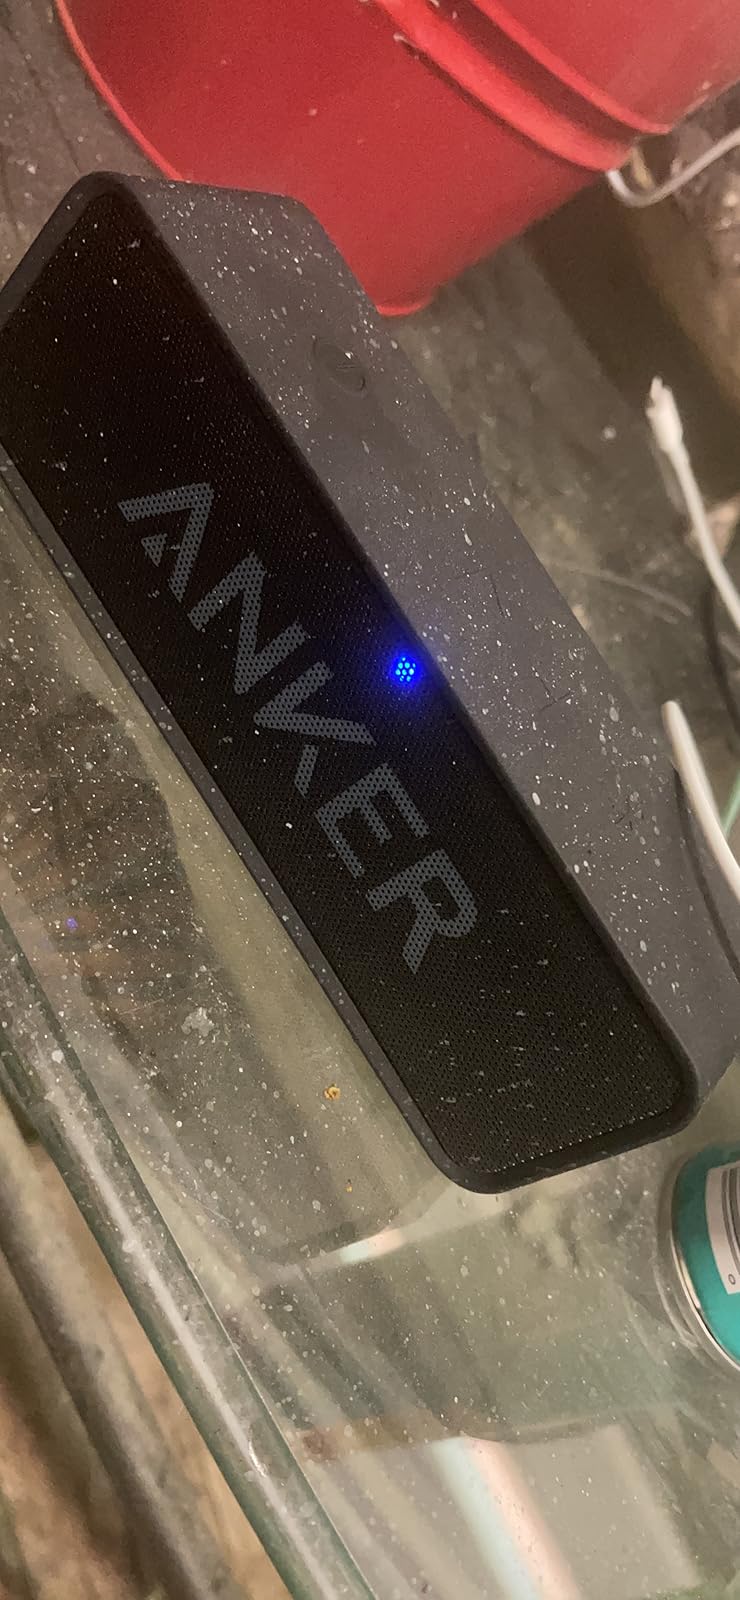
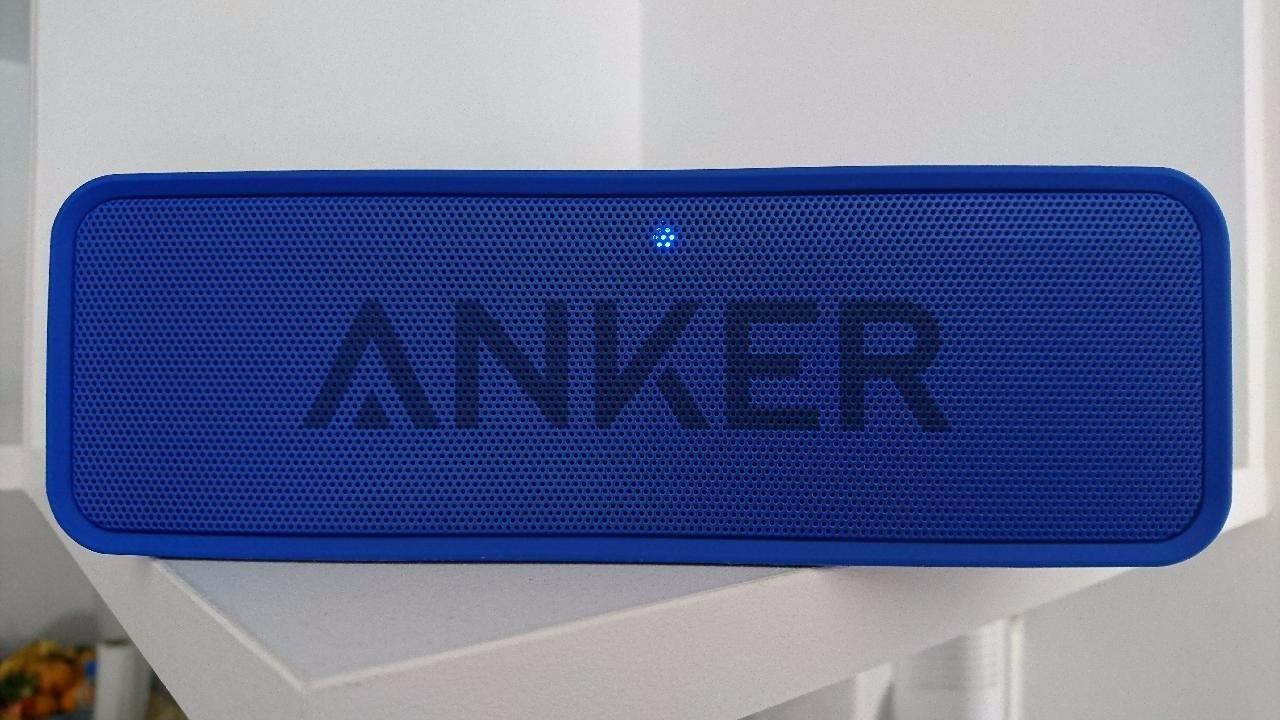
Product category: speaker
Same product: no